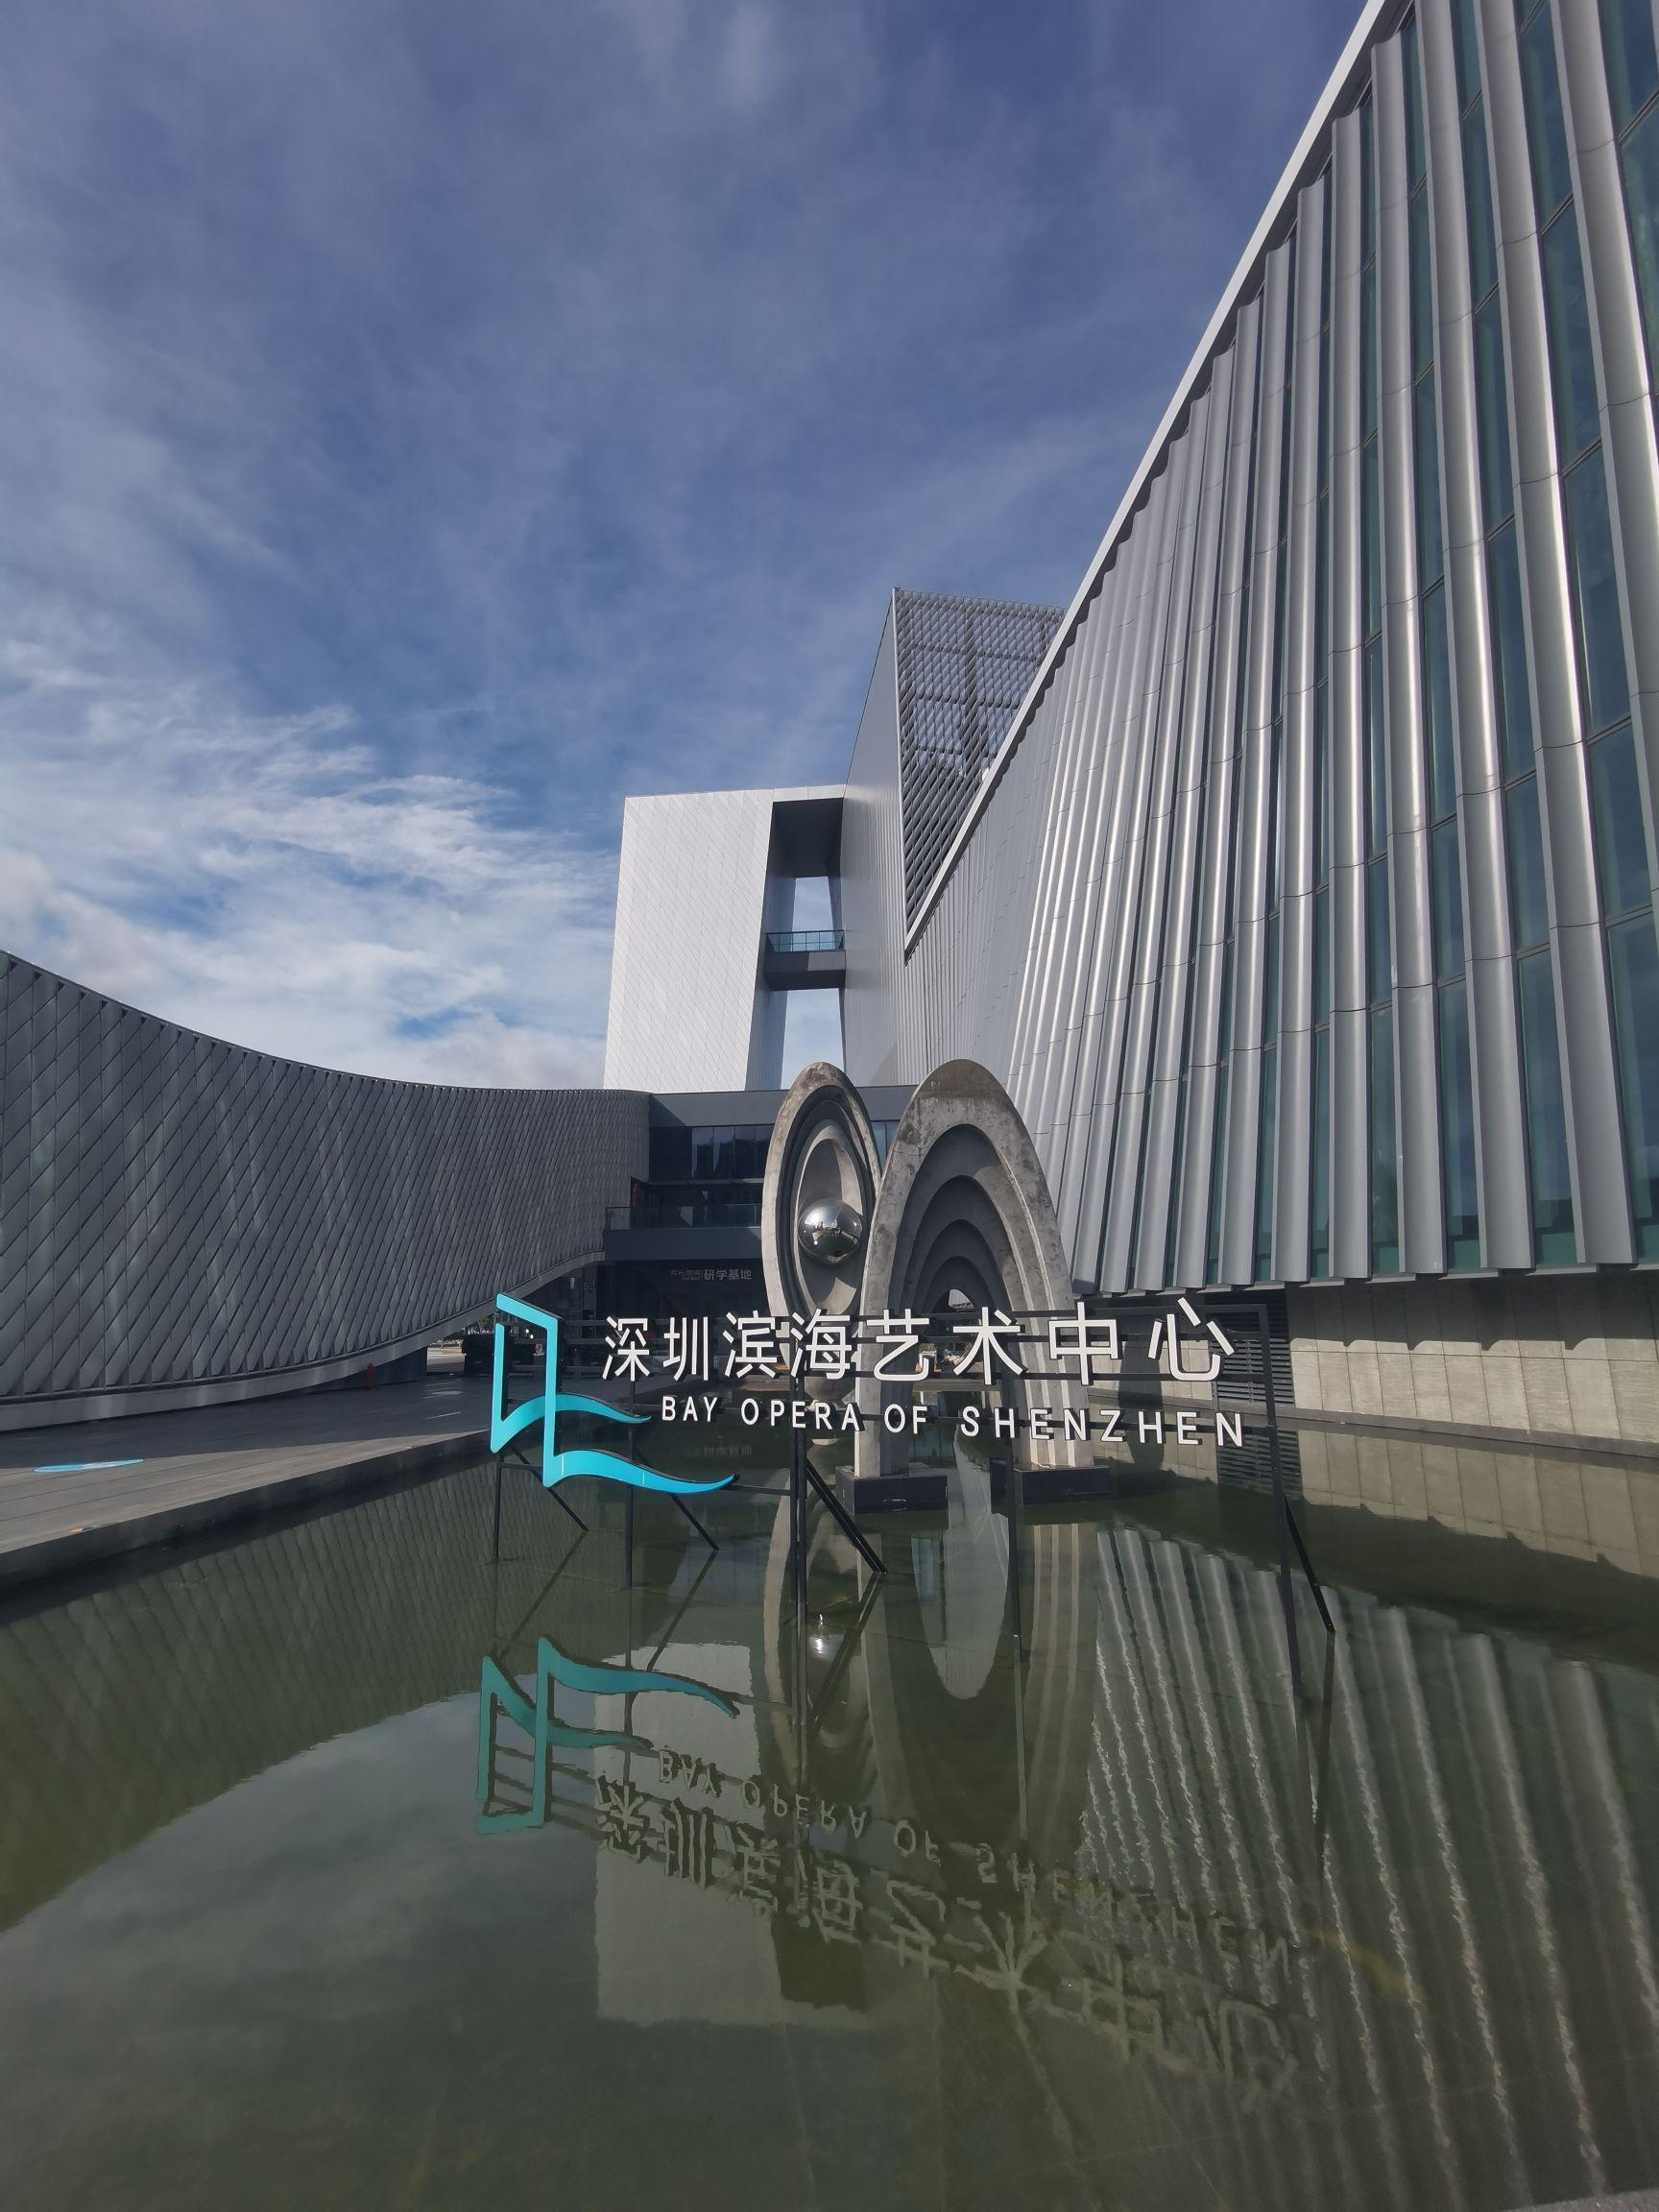
地标名称：深圳滨海艺术中心
所在城市：深圳市·宝安区